Great Bay (New Hampshire)

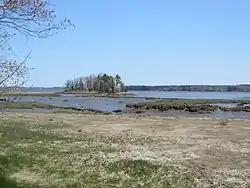
View of Great Bay from Lubberland Creek salt marsh on west side

Great Bay is a tidal estuary located in Strafford and Rockingham counties in eastern New Hampshire, United States. The bay occupies over , not including its several tidal river tributaries. Its outlet is at Hilton Point in Dover, New Hampshire, where waters from the bay flow into the Piscataqua River, thence proceeding southeast to the Atlantic Ocean near Portsmouth. The northern end of the bay, near its outlet, is referred to as Little Bay.